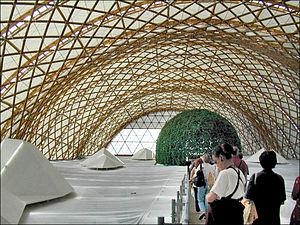
Sur la photo, on observe la structure du pavillon en tubes de papier recouverte d'un voile composite, lui-même en tissu et papier, laissant passer la lumière. Le pavillon du Japon de l'Exposition Universelle de Hanovre en 2000 a été conçu par Shigeru Ban, un des deux architectes du Centre Pompidou Metz. Long de 72 mètres et comprenant deux étages, le pavillon était composé à 80
Shigeru Ban, né le 5 août 1957 à Tokyo, est un architecte japonais, lauréat du prix Pritzker.